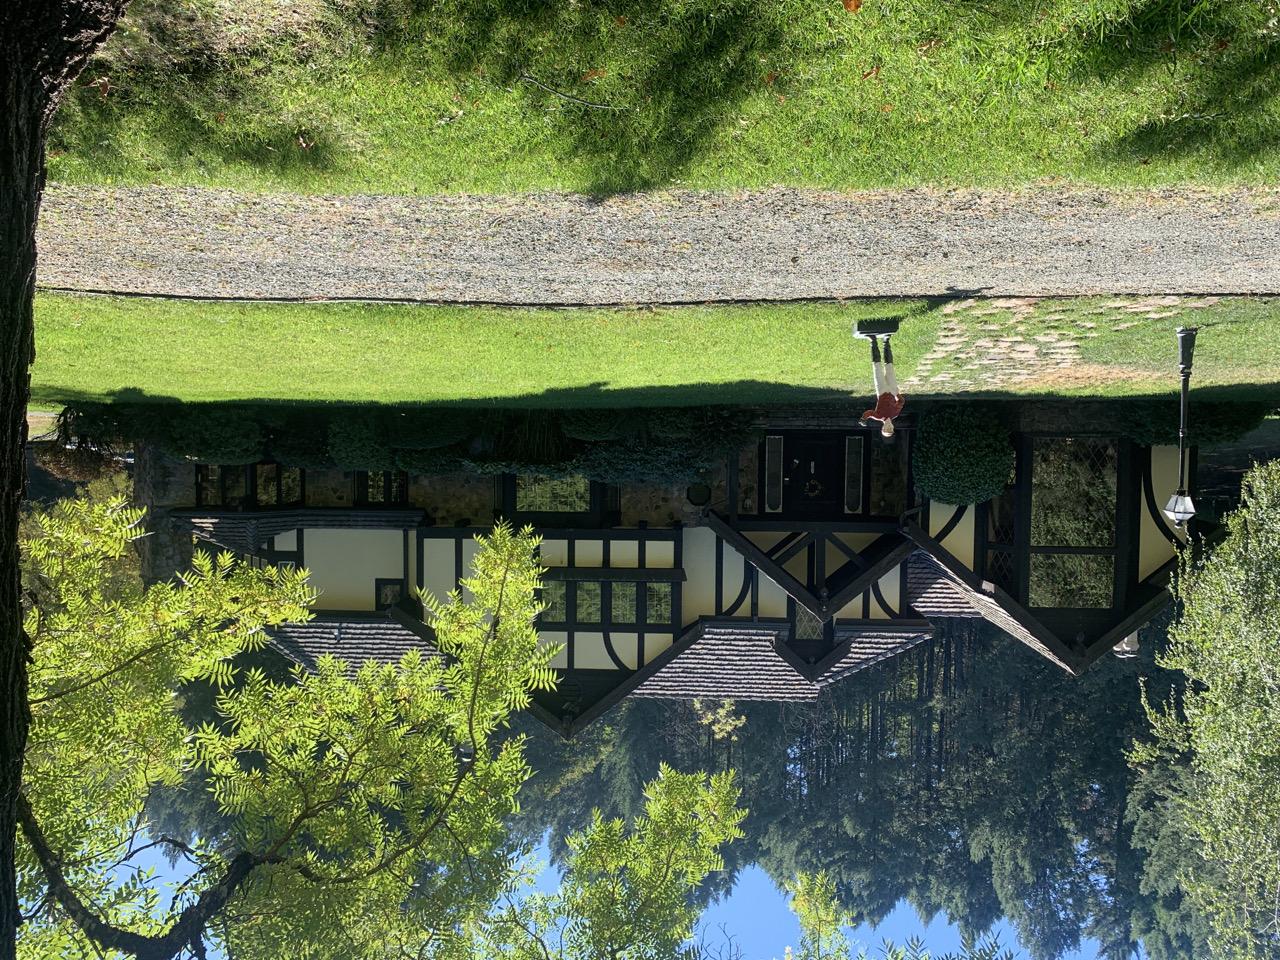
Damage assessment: no_damage